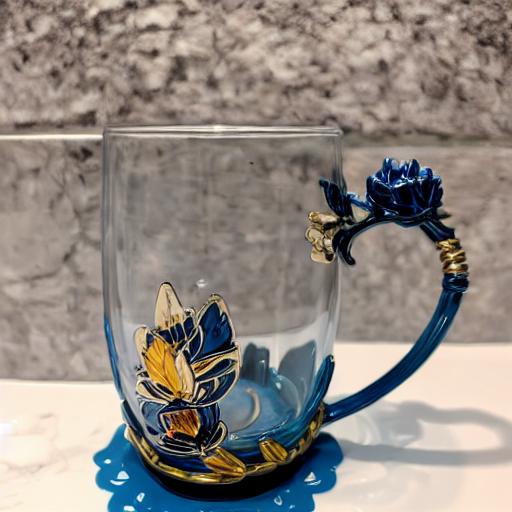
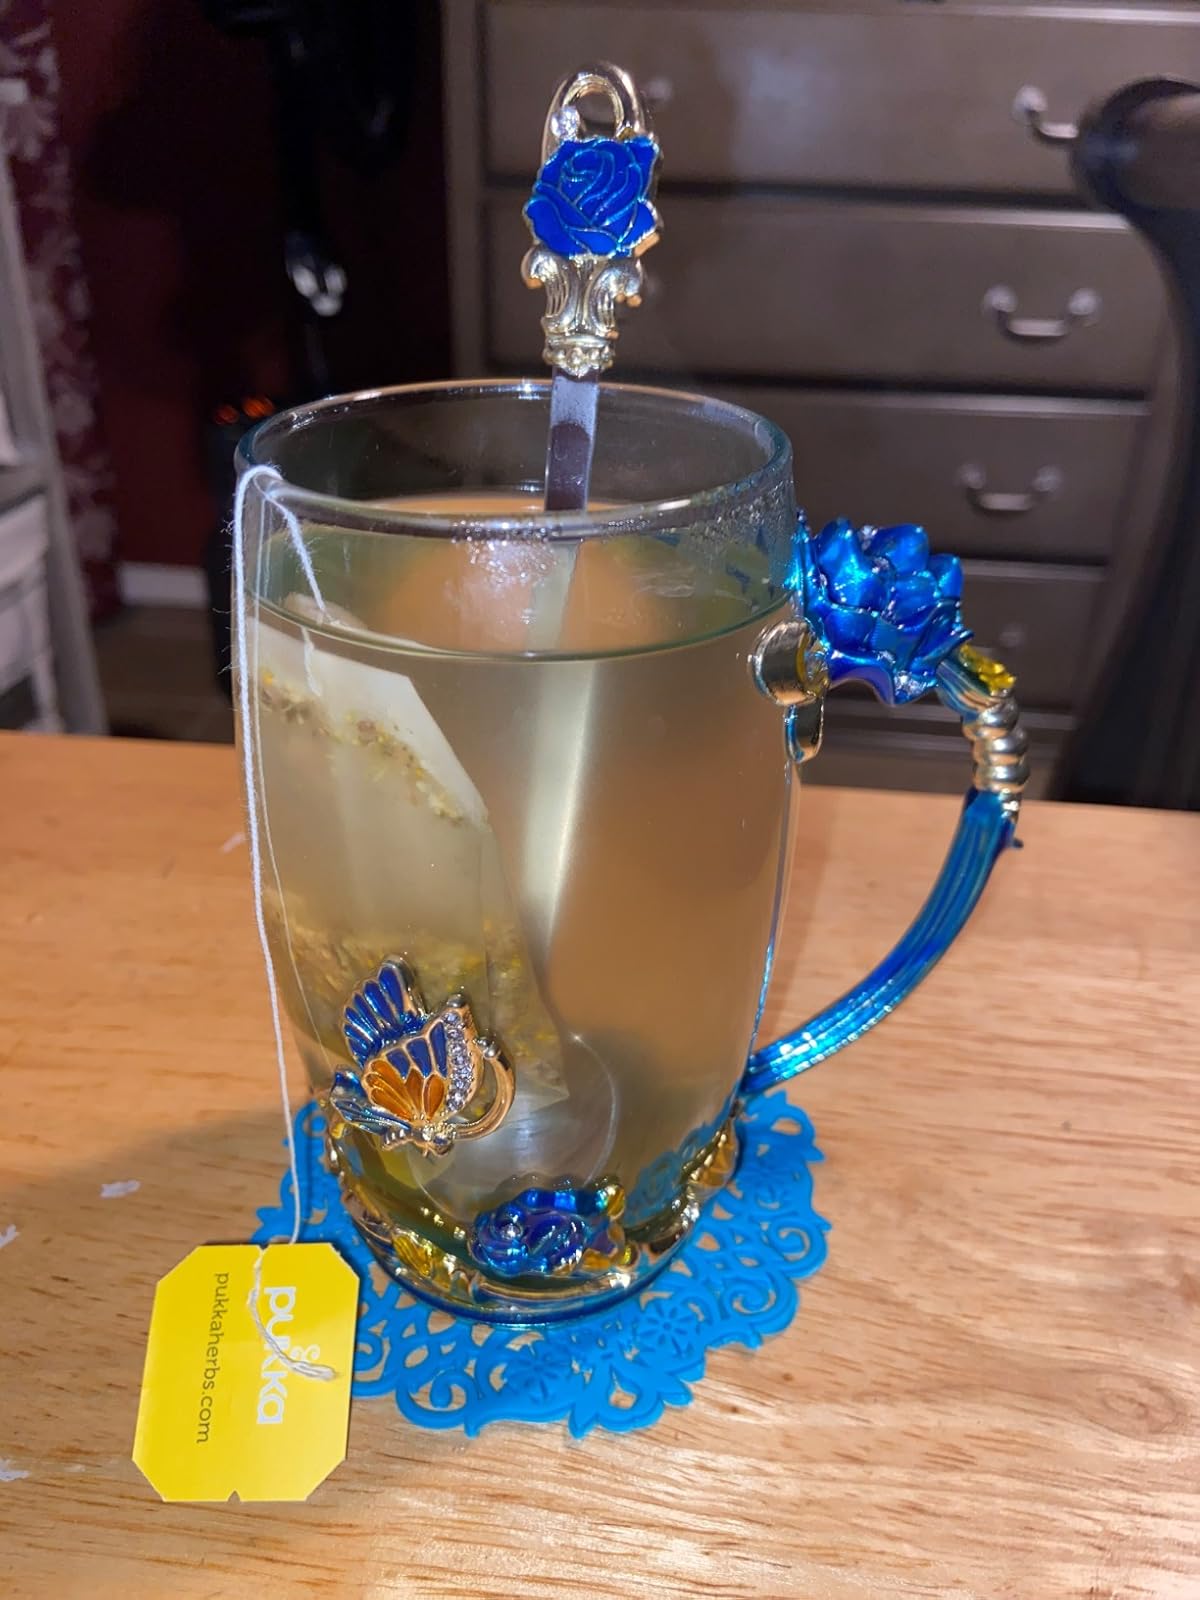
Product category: items_mug
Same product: no